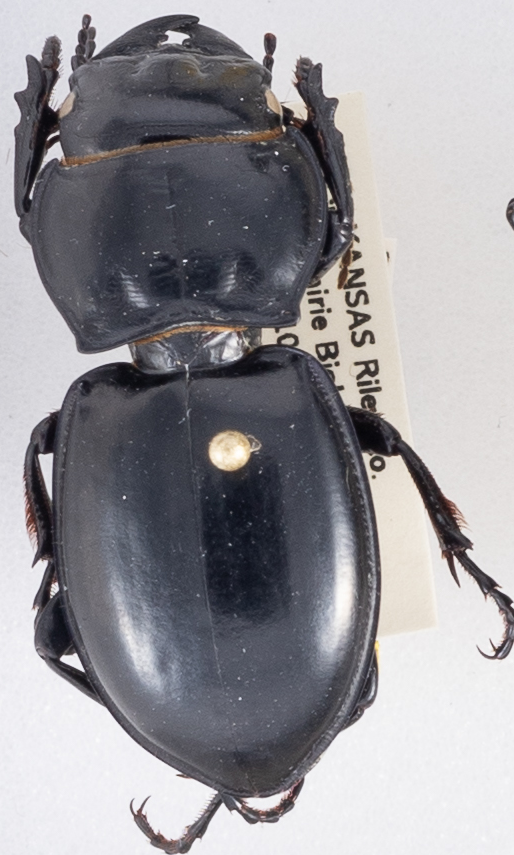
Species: Pasimachus californicus
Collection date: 2019-06-17
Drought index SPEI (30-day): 0.746
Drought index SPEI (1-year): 1.69
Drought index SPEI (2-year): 0.26